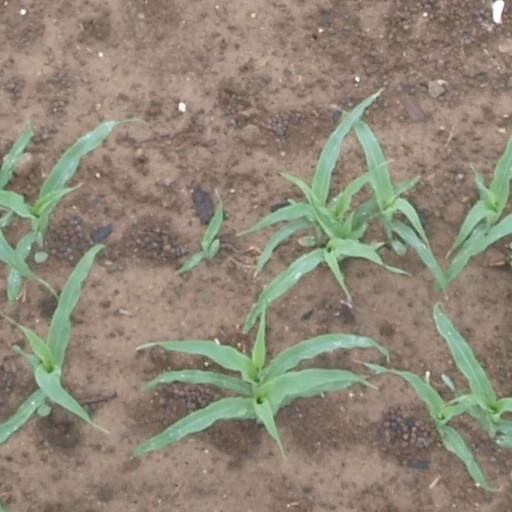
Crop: maize; corn